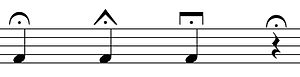
Fermat (musik)
Fermattegn: